Peter Maurer

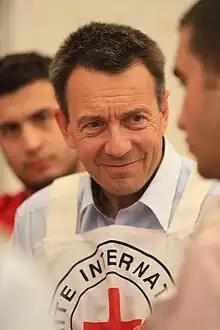
Peter Maurer during a three-day mission in Syria, in September 2011.

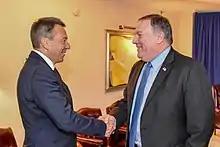
Maurer (left) meets with US Secretary of State Mike Pompeo (right) in 2018

Peter Maurer (born 1956) is a Swiss diplomat who was the President of the International Committee of the Red Cross (ICRC) from 1 July 2012 until October 2022 and is currently President of the Basel Institute on Governance.